Träipen

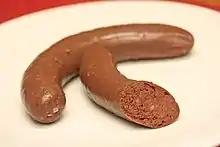
Träipen

Träipen, sometimes treipen, is the Luxembourg variant of black pudding. The sausages are traditionally prepared from hog's head (or offal and any other scraps of pork) and fat, blood, and (winter) vegetables (such as white cabbage and onions). Other ingredients include white bread and mostly regional spices, that always include savory, and a hint of caraway.